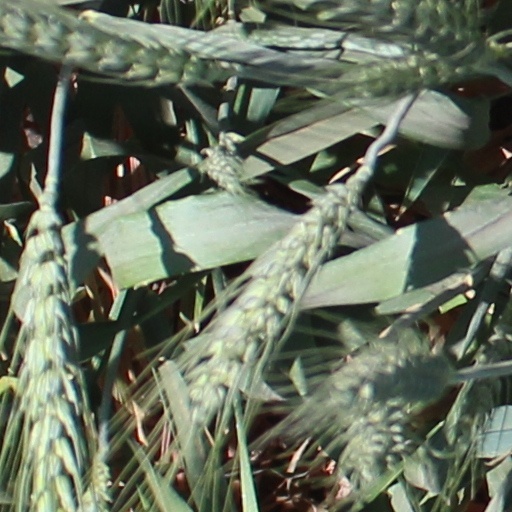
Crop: wheat